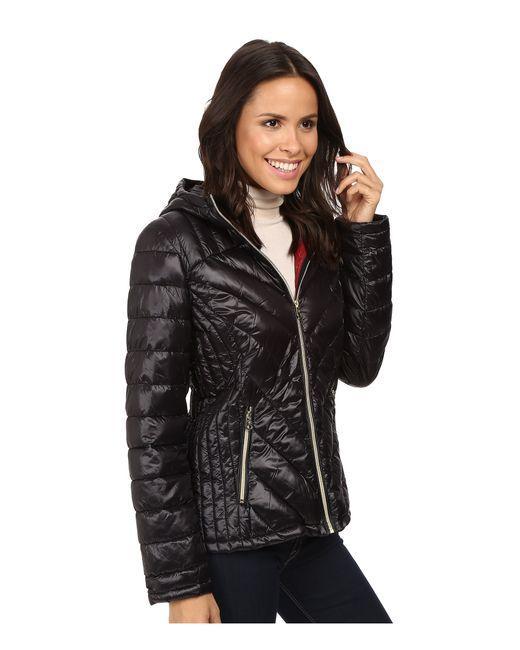
Damen schwarz gesteppte Pufferjacke mit Reißverschluss und Kapuze mit zwei Taschen